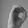
ASL letter: O